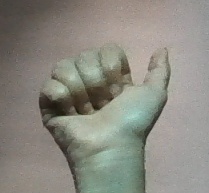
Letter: dhad